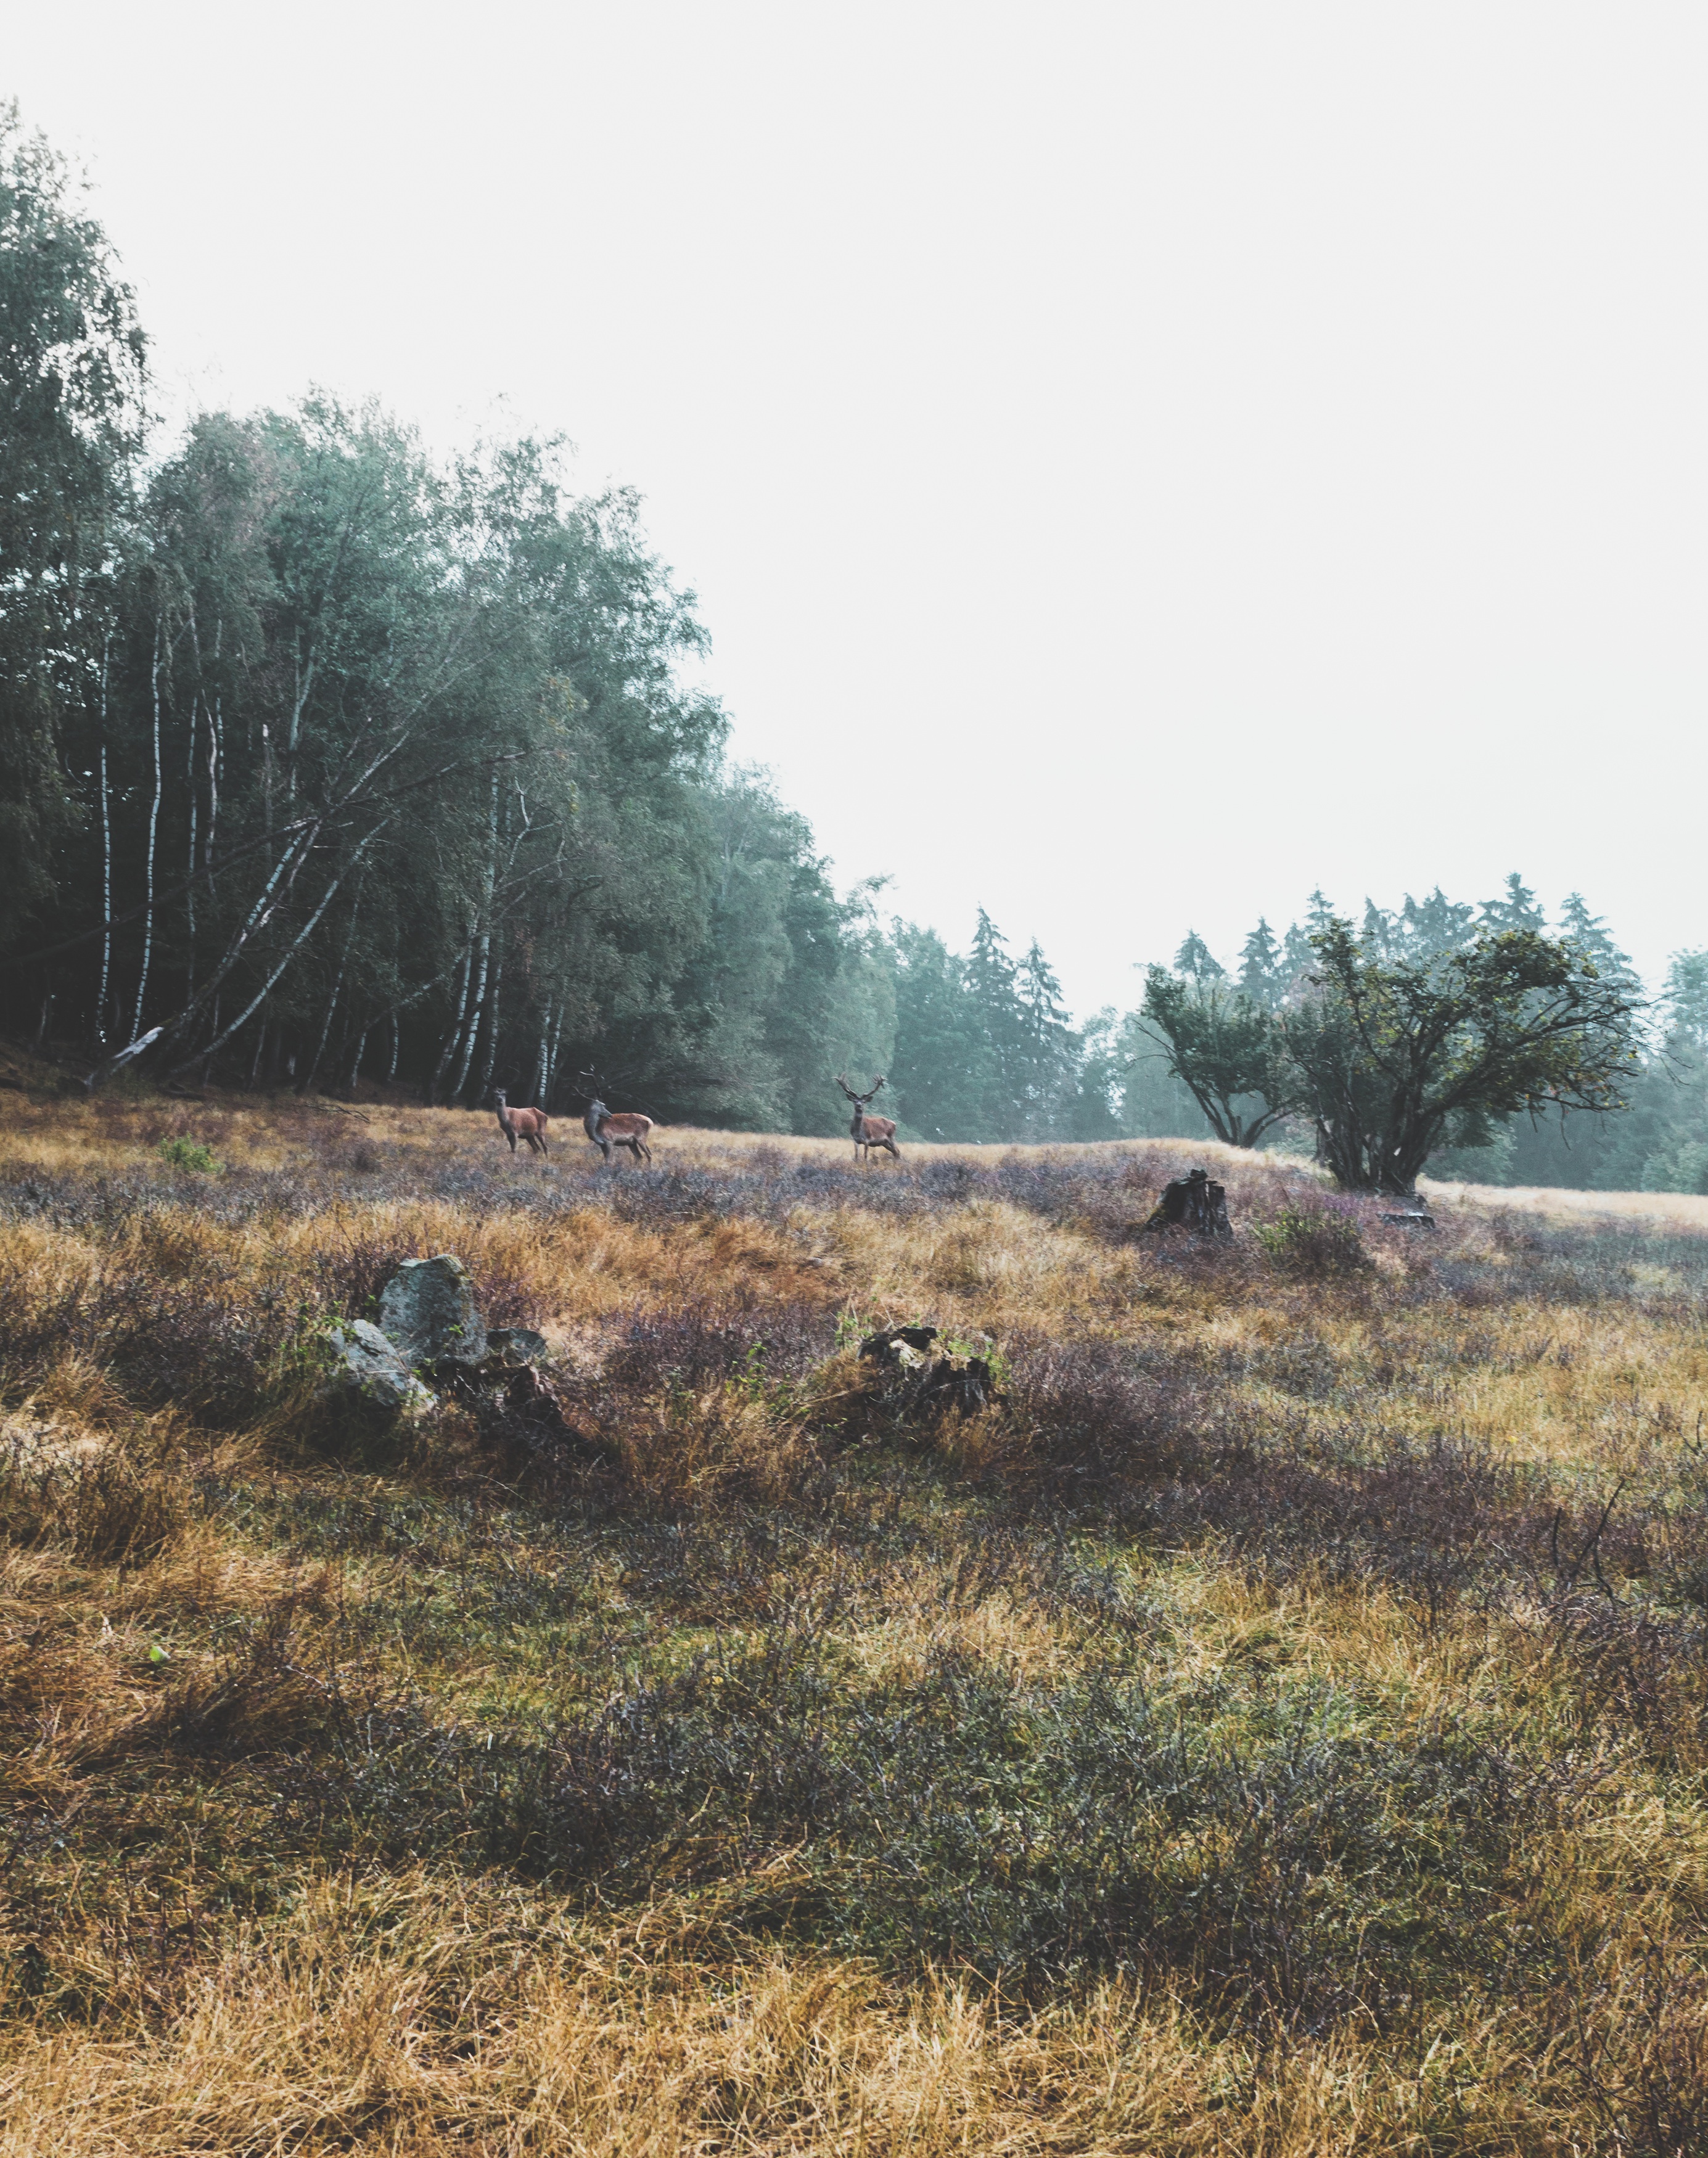
landscape, tree, nature, forest, grass, wilderness, plant, wood, field, farm, meadow, prairie, morning, hill, wild, deer, natural, autumn, park, scenery, soil, agriculture, savanna, plain, trees, grassland, animals, wetland, woodland, habitat, ecosystem, rural area, natural environment, atmospheric phenomenon, grass family, woody plant